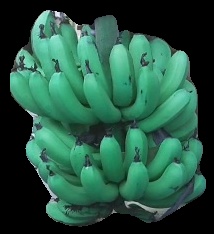
Variety: pachbale
Grade: grade3